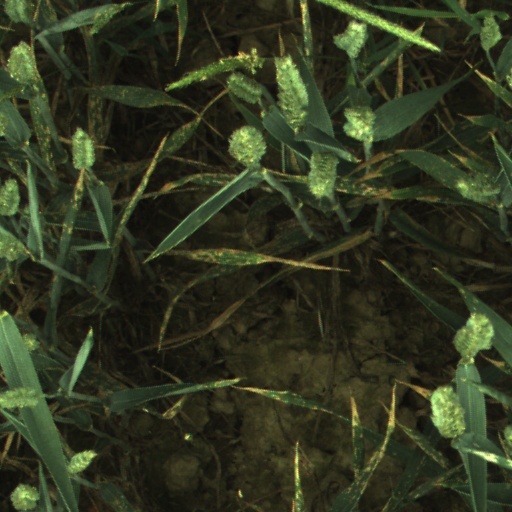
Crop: wheat